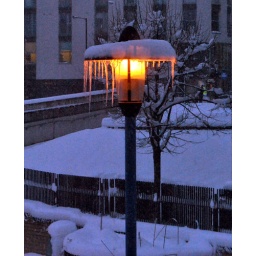
Shot through a 1st floor window in town as dusk came. Manual focus, ISO 1600.